Melbourne

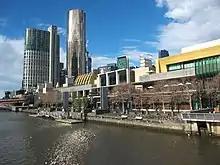
The Crown Casino and Entertainment Complex contributes AU$2 billion to the Victorian economy annually.

The oldest film in Australia's National Film and Sound Archive is of the 1896 Melbourne Cup. Melbourne filmmakers spurred Australia's first cinematic boom with "The Story of the Kelly Gang" (1906), shot a quarter century after bushranger Ned Kelly's execution at Old Melbourne Gaol, and since recognised as the world's first feature-length narrative film. Melbourne remained a world leader in film production until the mid-1910s, when several factors, including a ban on bushranger films, contributed to a decades-long decline of the industry. A notable film shot and set in Melbourne during this lull was "On the Beach" (1959). In the wake of the 1970s Australian Film Revival, many films have been shot and set in Melbourne, including "Mad Max" (1979), "Romper Stomper" (1992), "Chopper" (2000) and "Animal Kingdom" (2010). The Melbourne International Film Festival began in 1952 and is one of the world's oldest film festivals. The AACTA Awards, Australia's top screen awards, were inaugurated by the festival in 1958. Docklands Studios Melbourne is the city's largest film and television studio complex and has attracted major international productions. Melbourne is also home to the ACMI, the Australian Centre for the Moving Image.